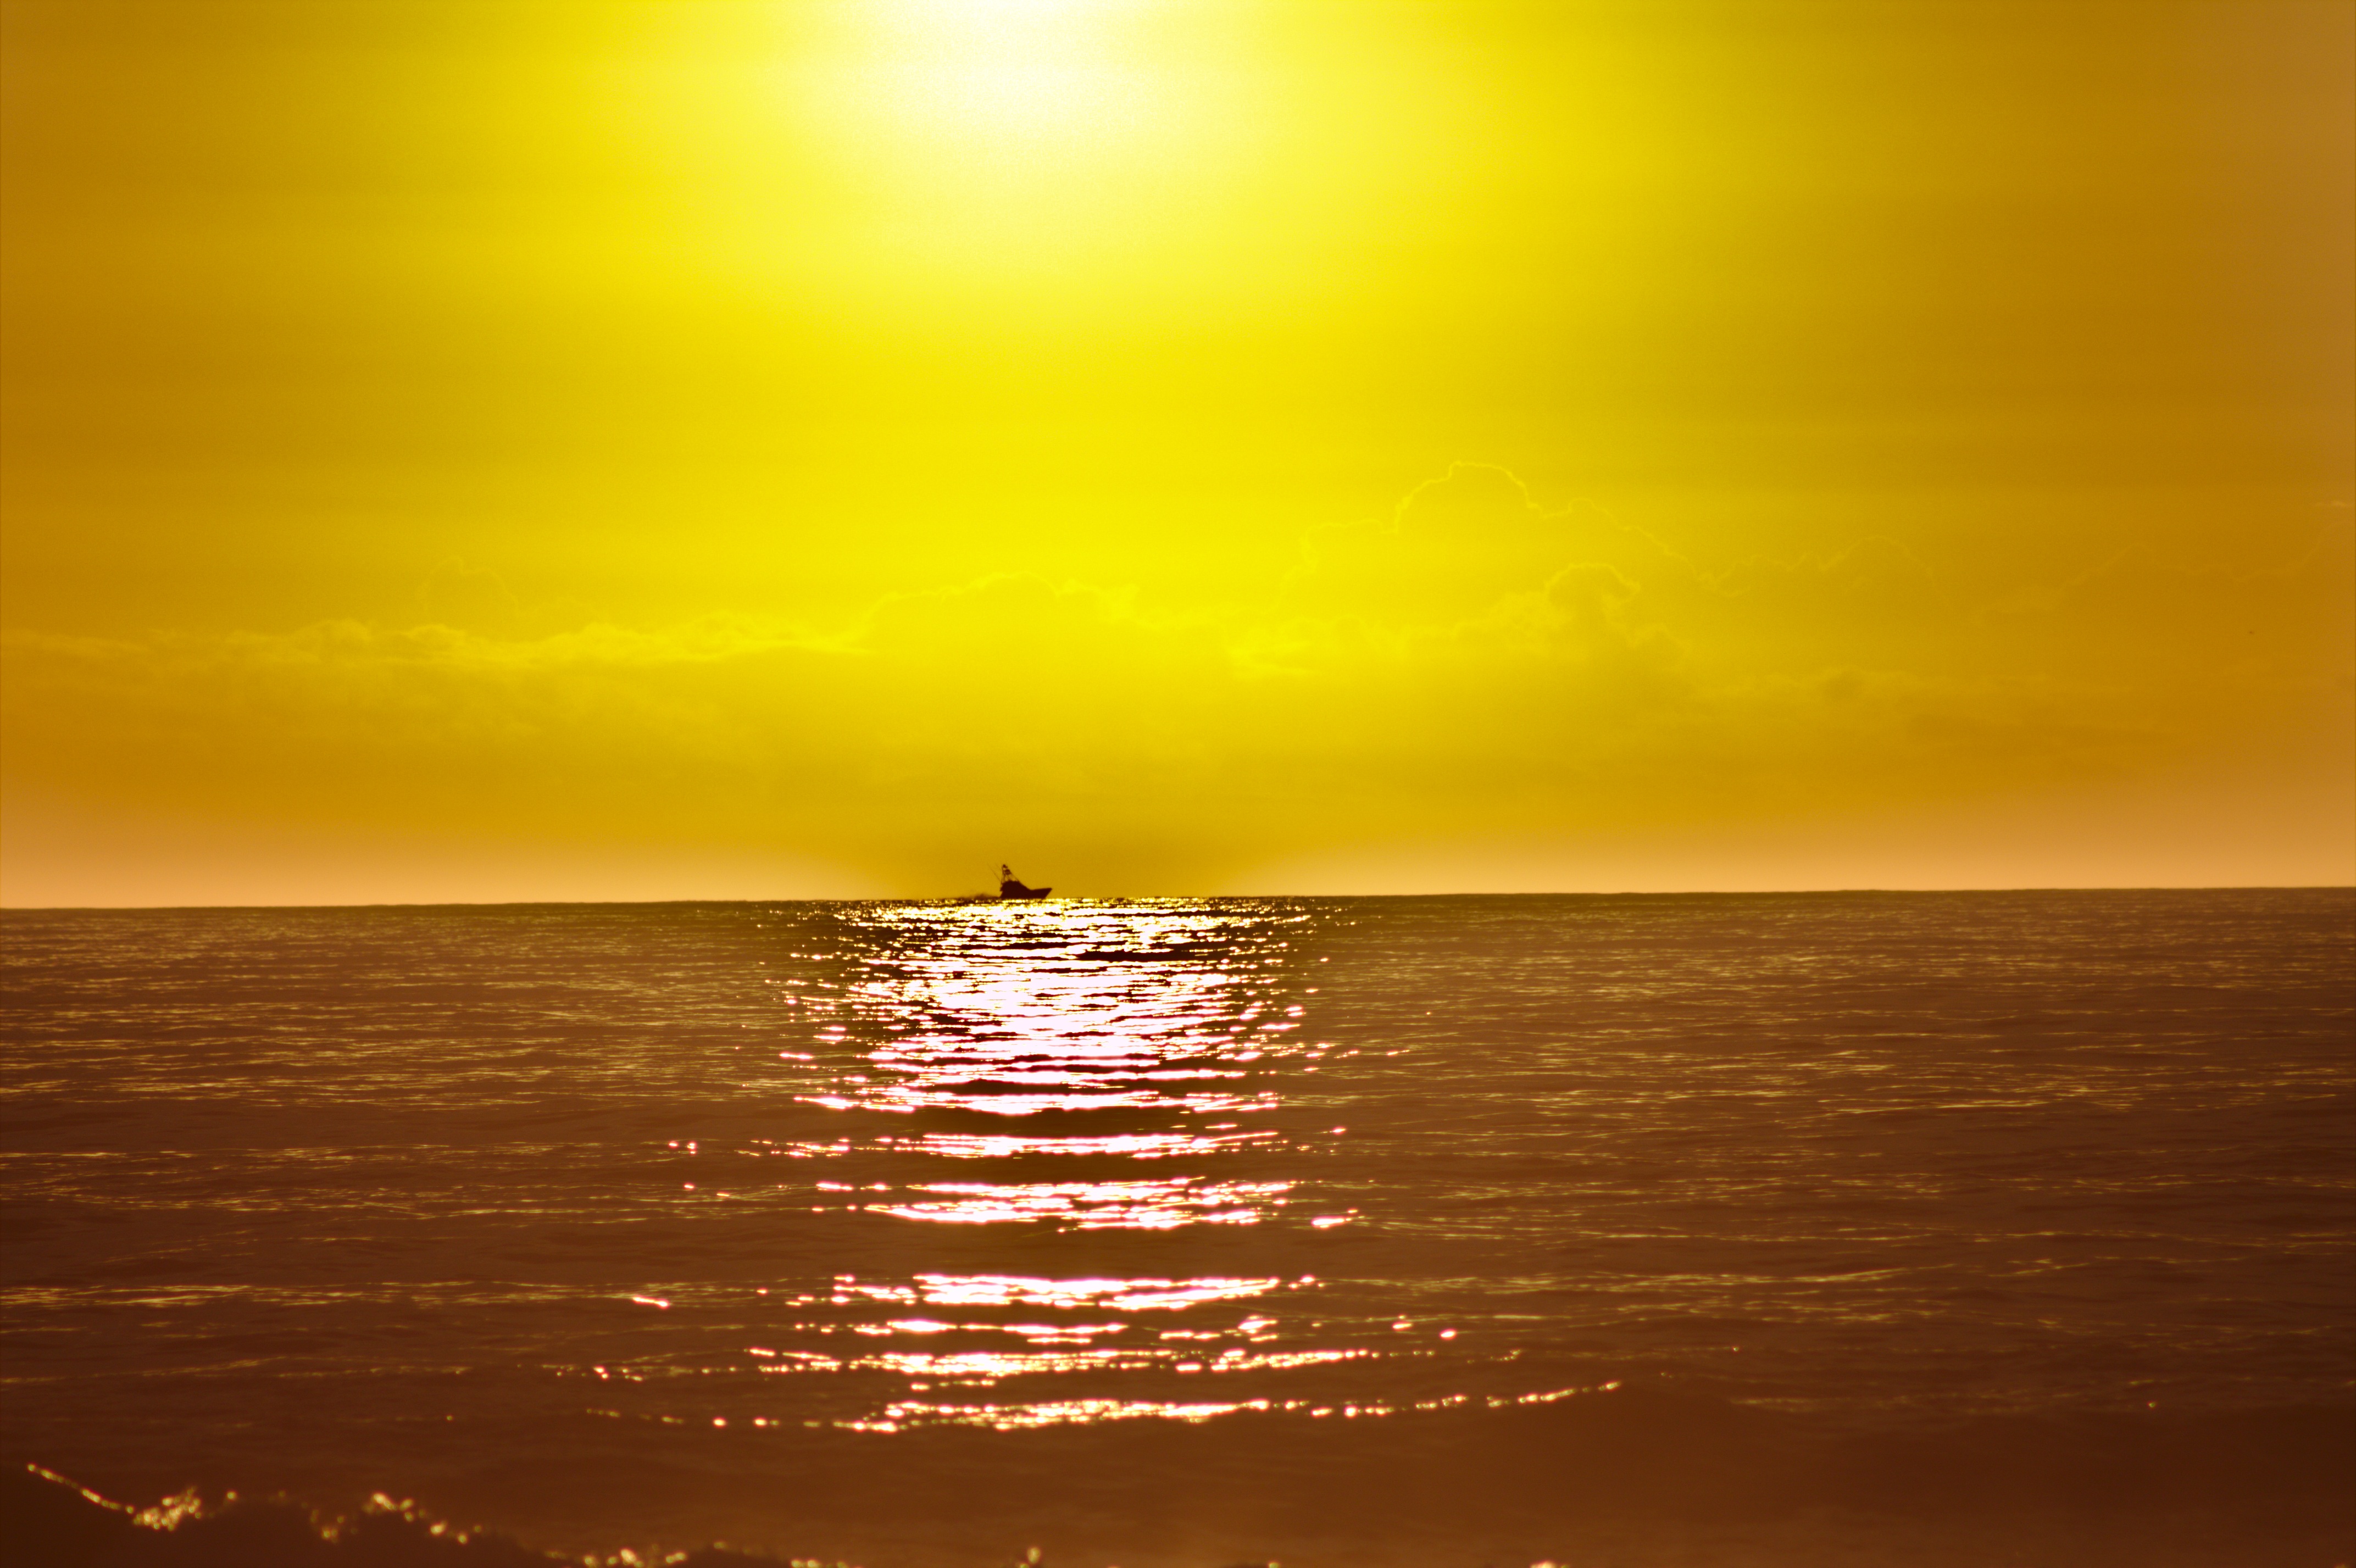
landscape, sea, coast, water, nature, ocean, horizon, silhouette, sky, sun, sunrise, sunset, boat, sunlight, morning, shore, wave, dawn, ship, dusk, evening, reflection, vessel, outdoors, sunny, nautical, afterglow, atmospheric phenomenon, wind wave